Shackleton Glacier

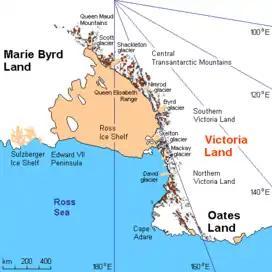
Area map of Shackleton glacier.

Named by the Southern Party of the NZGSAE (1961–62) for E. Vickers, radio operator at Scott Base, who was in contact with the Southern Party almost every day during the three months they were in the field.